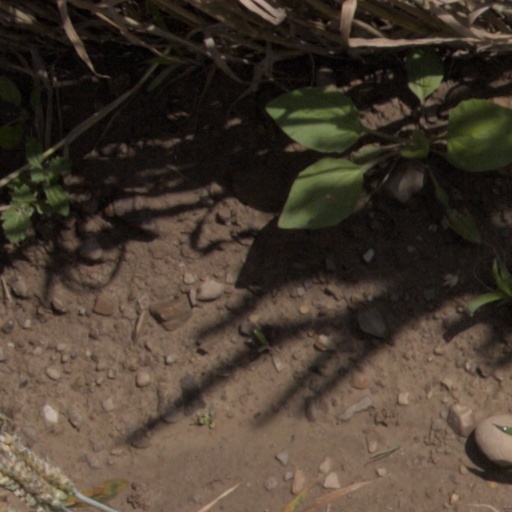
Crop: wheat